William White (Ohio judge)

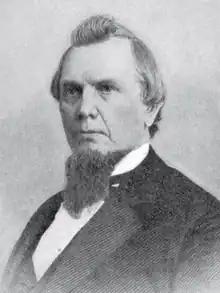

William White (January 28, 1822 – March 12, 1883) was a justice of the Supreme Court of Ohio and was appointed as a United States district judge of the United States District Court for the Southern District of Ohio, but died without taking the oath of office or commencing service.